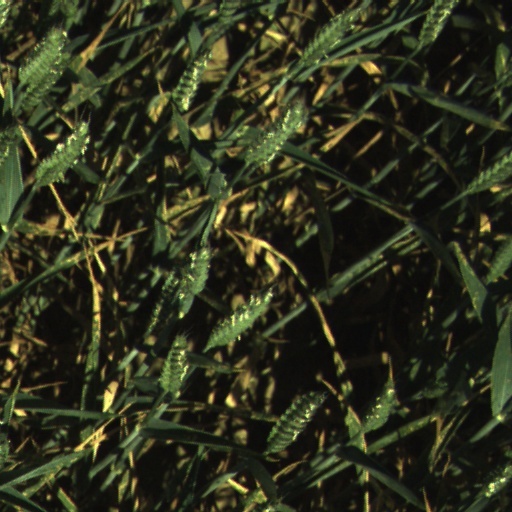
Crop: wheat